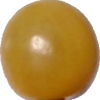
Label: tomato_cherry_yellow